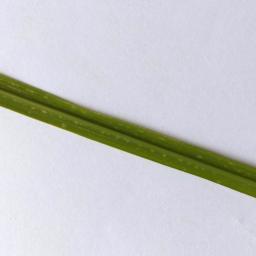
Label: Rice___Healthy